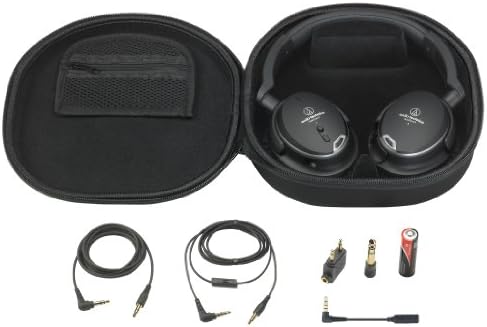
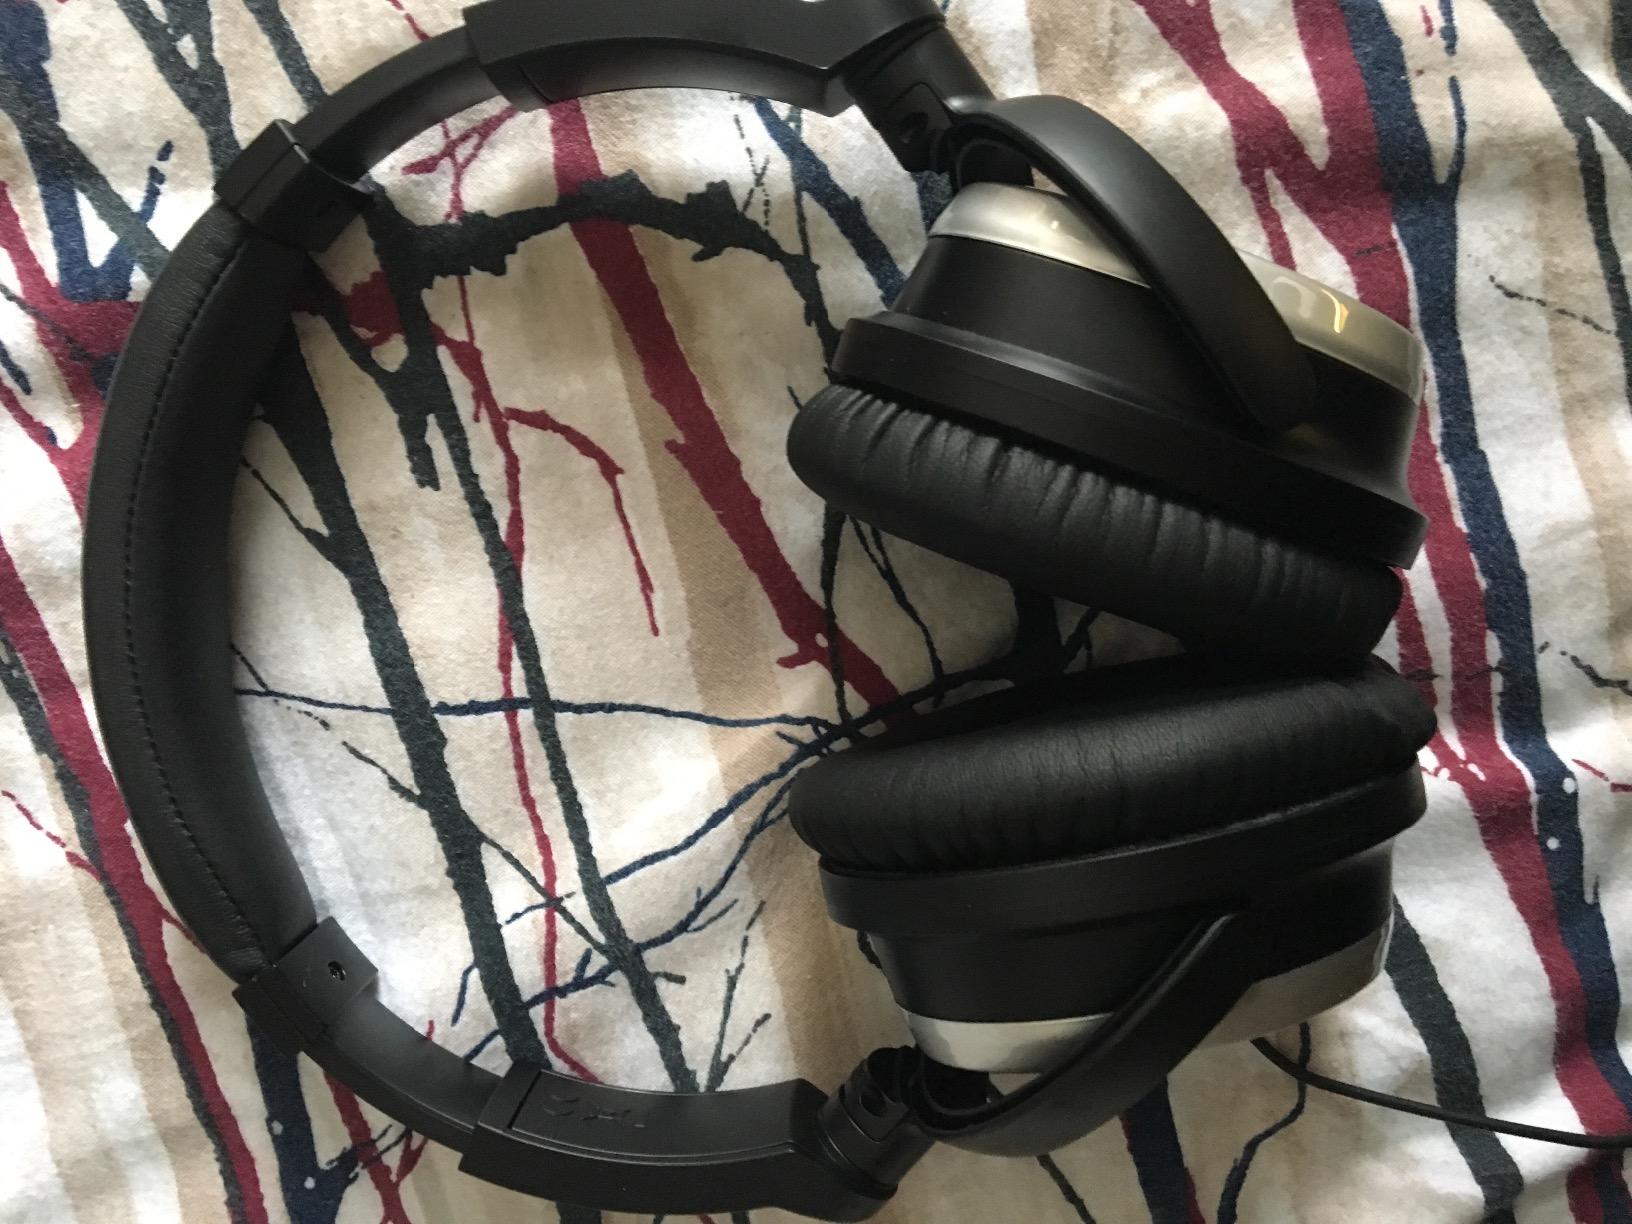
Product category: headphones
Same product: no